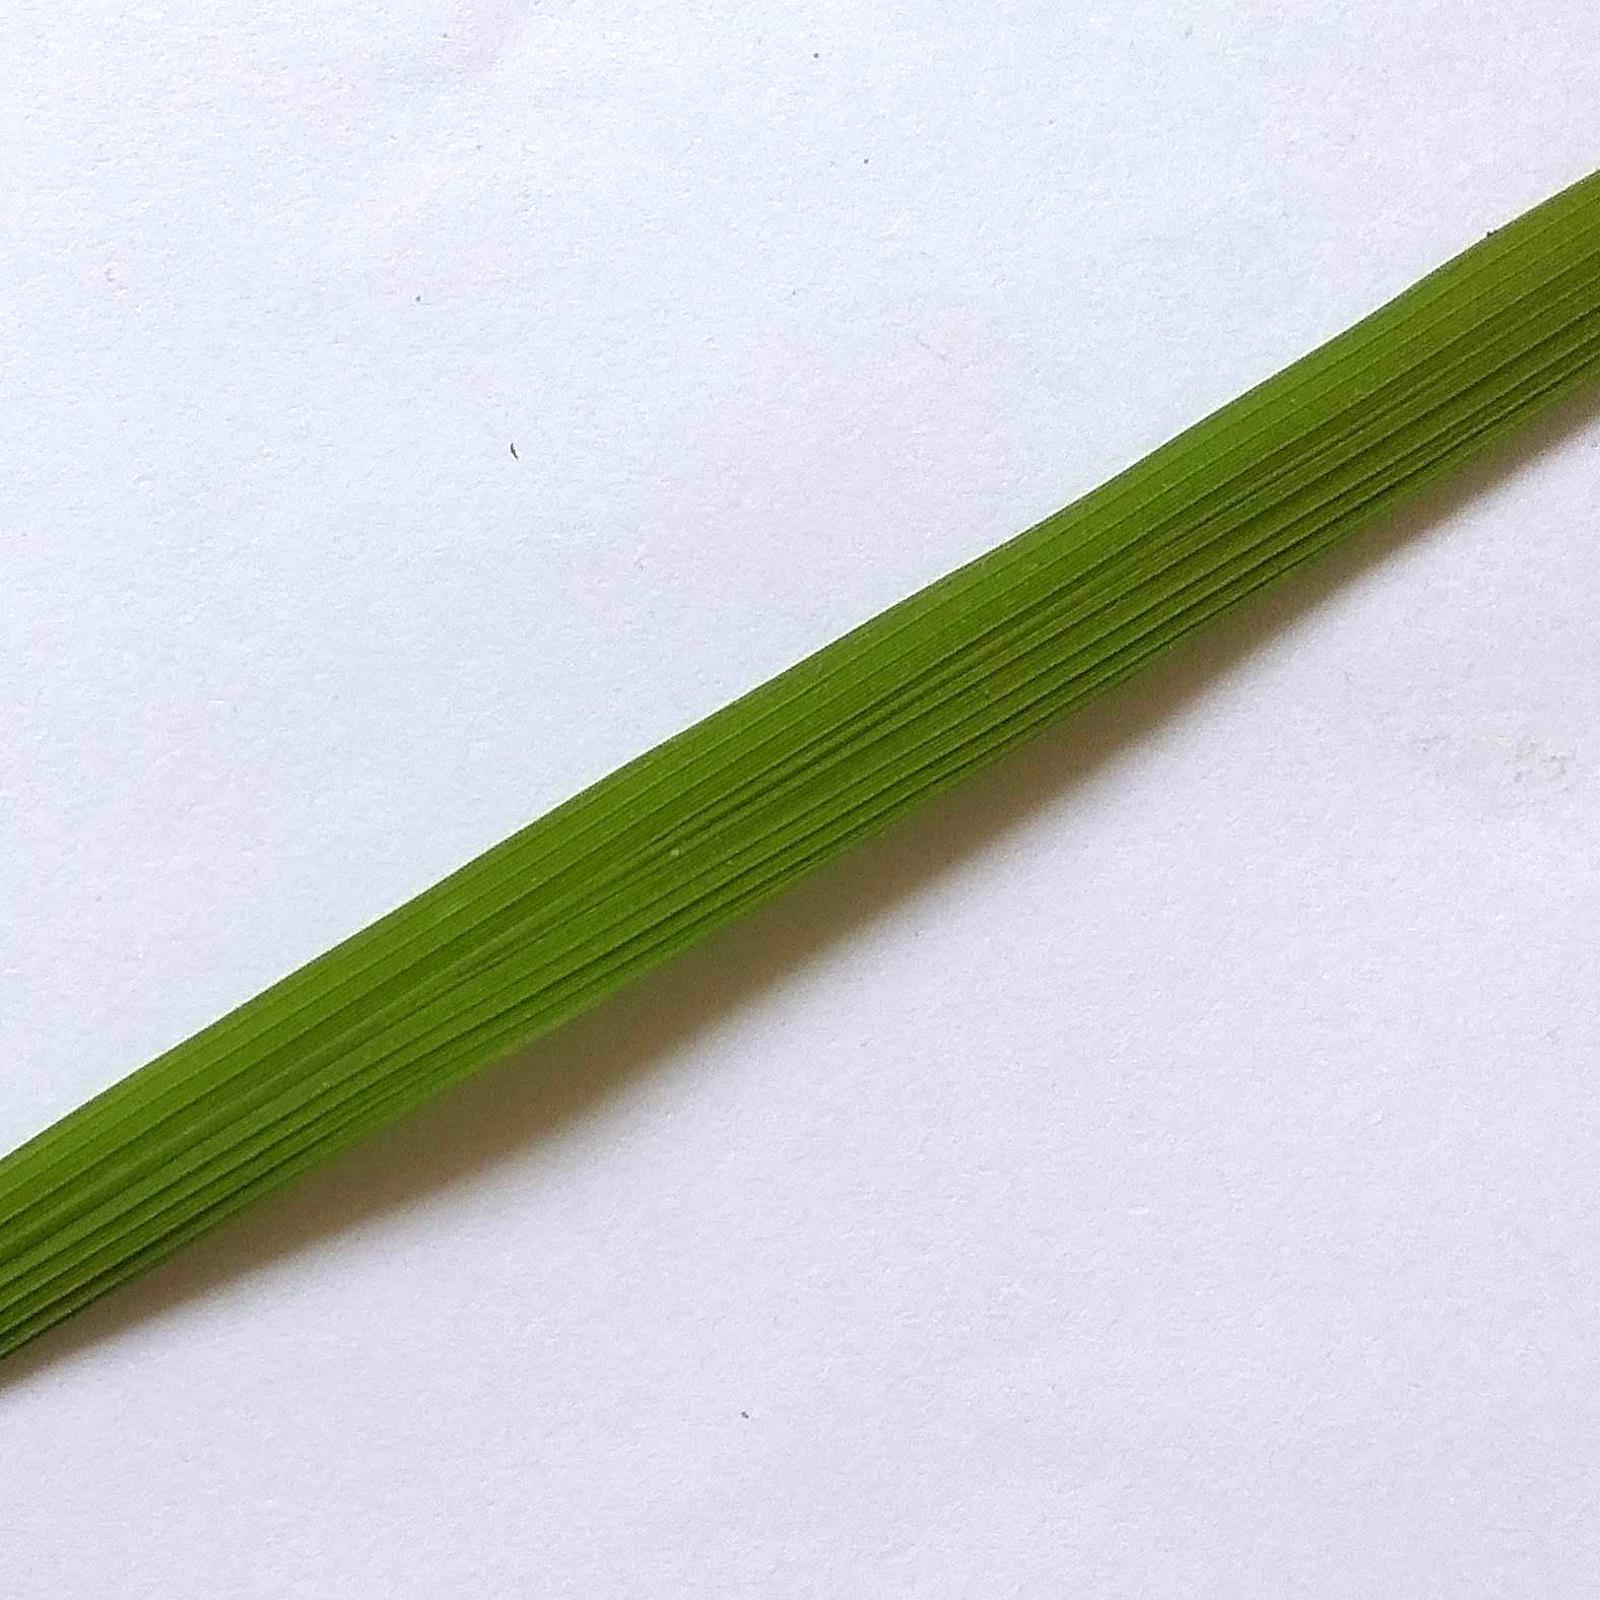
Nhãn: Healthy